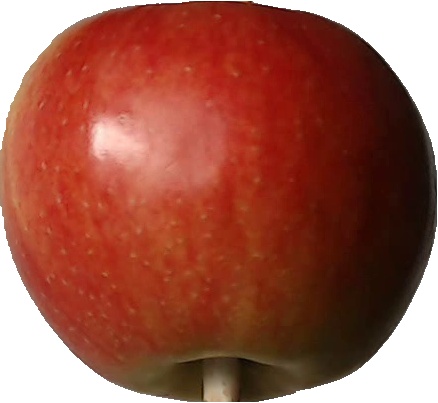
Label: apple_red_2